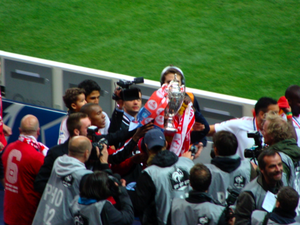
La saison 2010-2011 du LOSC Lille Métropole est la cinquante-et-unième saison du club nordiste en première division du championnat de France, la onzième consécutive au sein de l'élite du football français. Cette saison est particulièrement importante dans l'histoire du LOSC, puisque ce dernier réalise le doublé championnat et coupe de France, titres qui lui échappent respectivement depuis 1954 et 1955. Ce doublé, le deuxième de l'histoire des Dogues après celui de la saison 1945-1946 et le seizième de l'histoire du football français, est célébré avec ferveur dans la métropole lilloise.